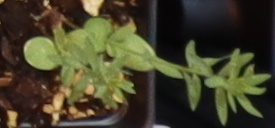
Label: Flax